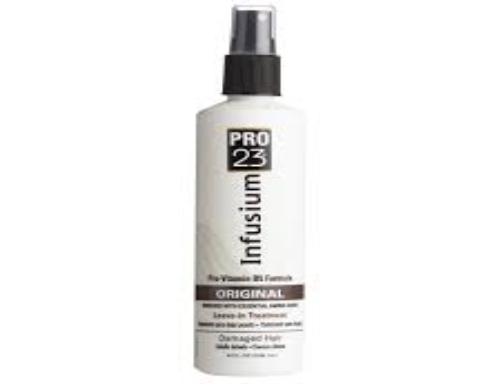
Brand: Infusium 23
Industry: Necessities